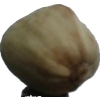
Label: pistachio